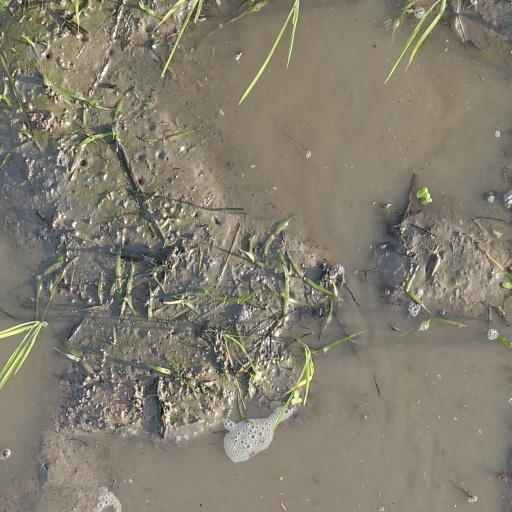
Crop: rice